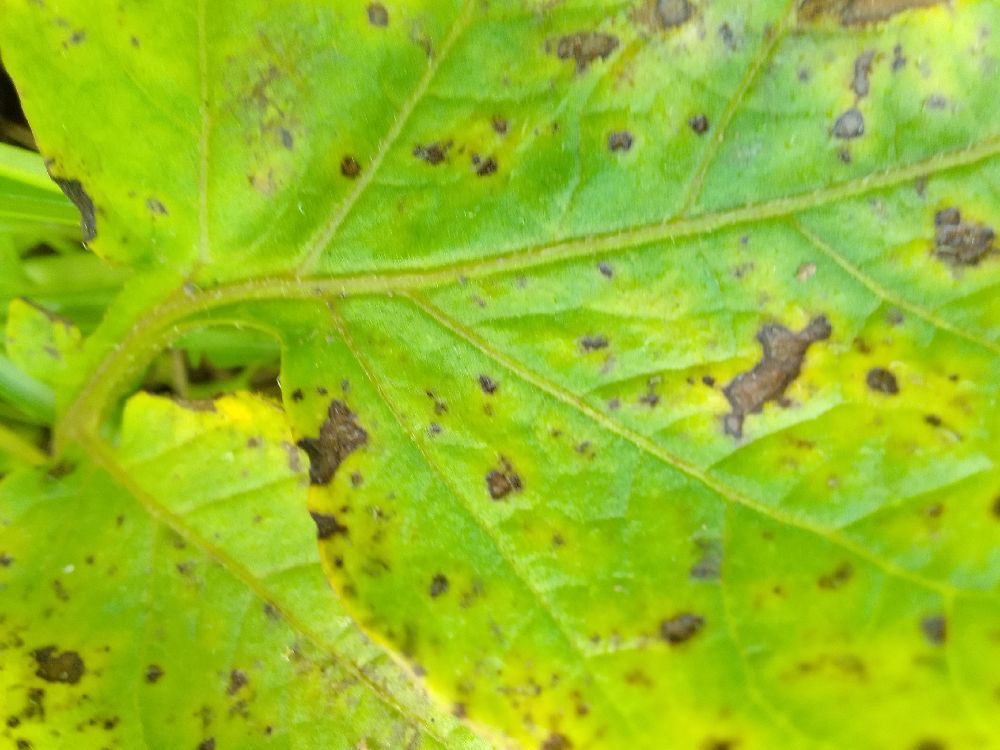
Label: Early blight